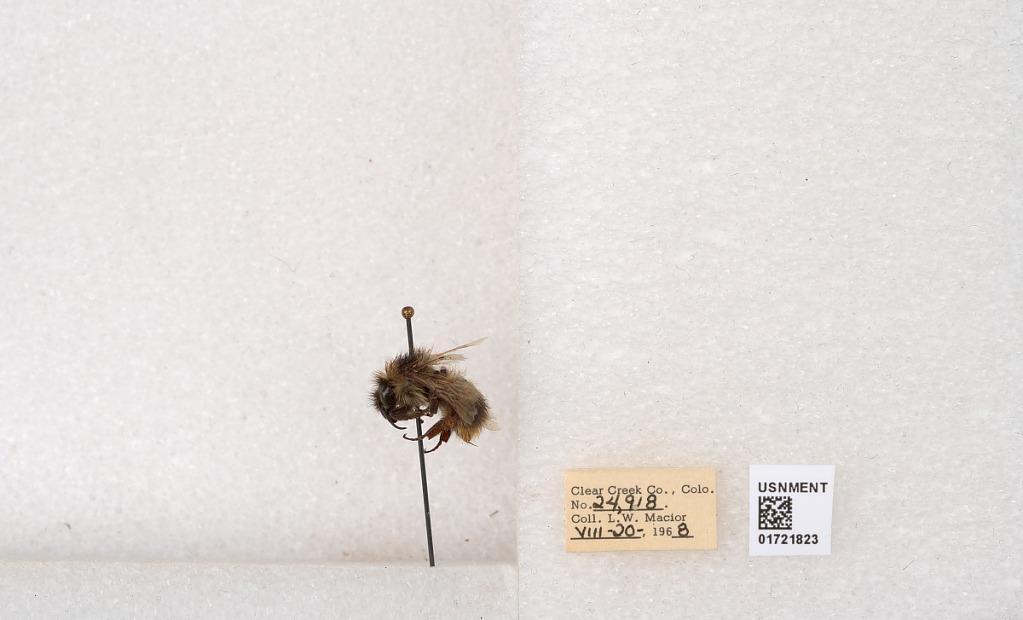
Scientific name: Bombus kirbyellus
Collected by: L. Macior
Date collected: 1968-8-20
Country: United States
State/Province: Colorado
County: Clear Creek
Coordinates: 39.6891, -105.644